Kooragang

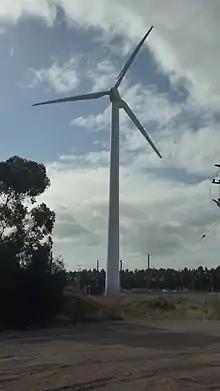
The wind turbine on Kooragang Island was a highly visible landmark for many years until its removal.

A single 600 kW wind turbine was installed on the island between Cormorant Road and the Hunter River in 1997, generating enough power for 150 homes per year. However, its future came into question because it sat on land that may be needed for a future ship turning basin. It was eventually dismantled on 29 October 2014. The turbine was later installed in Tasmania.